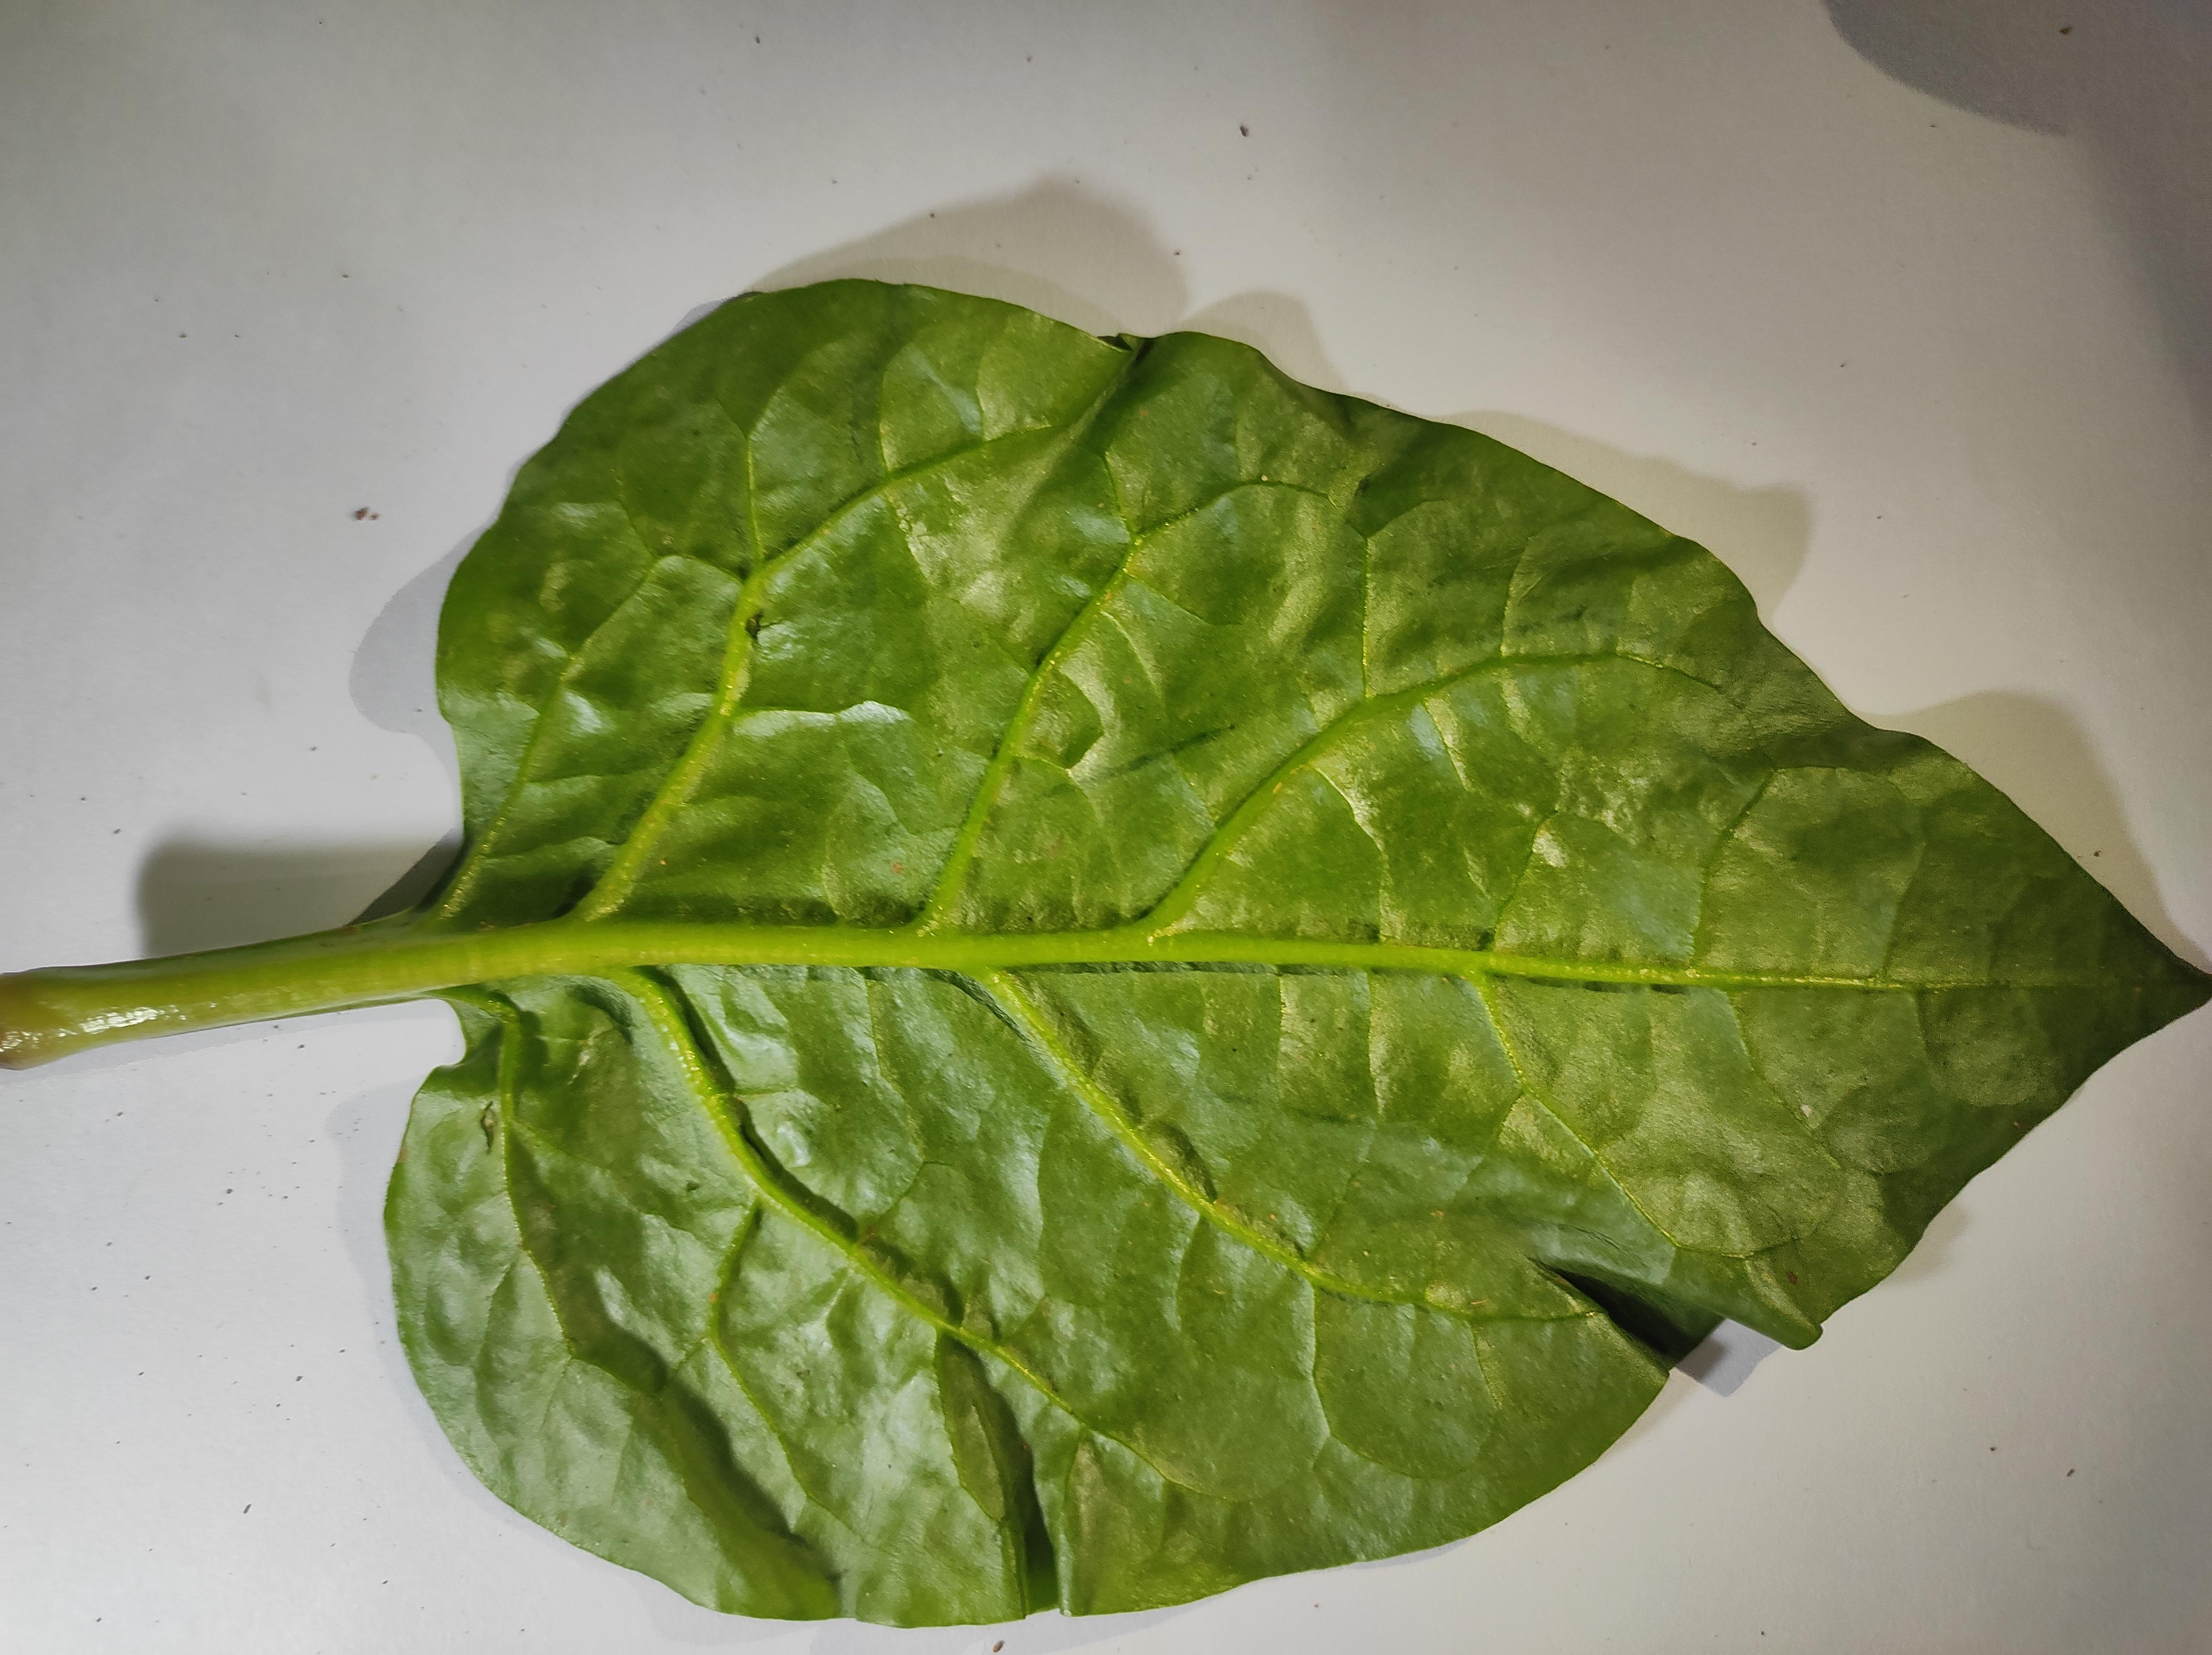
Label: healthy